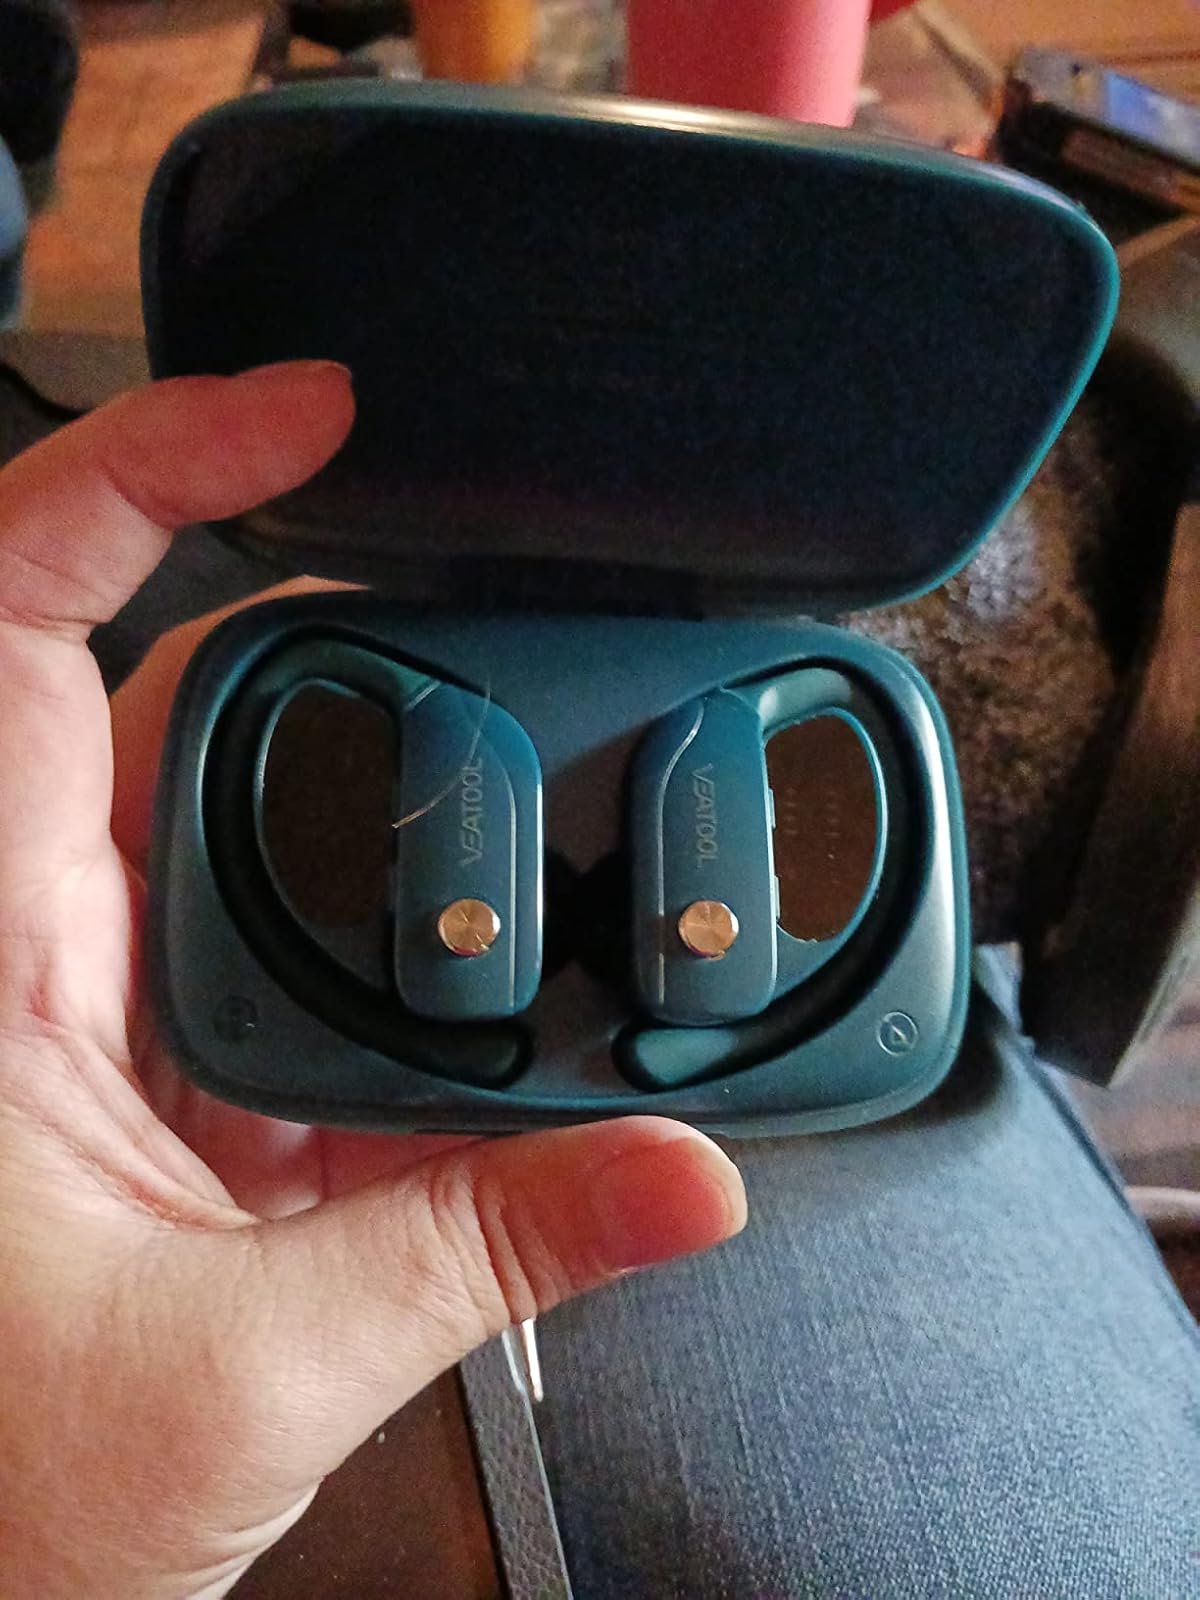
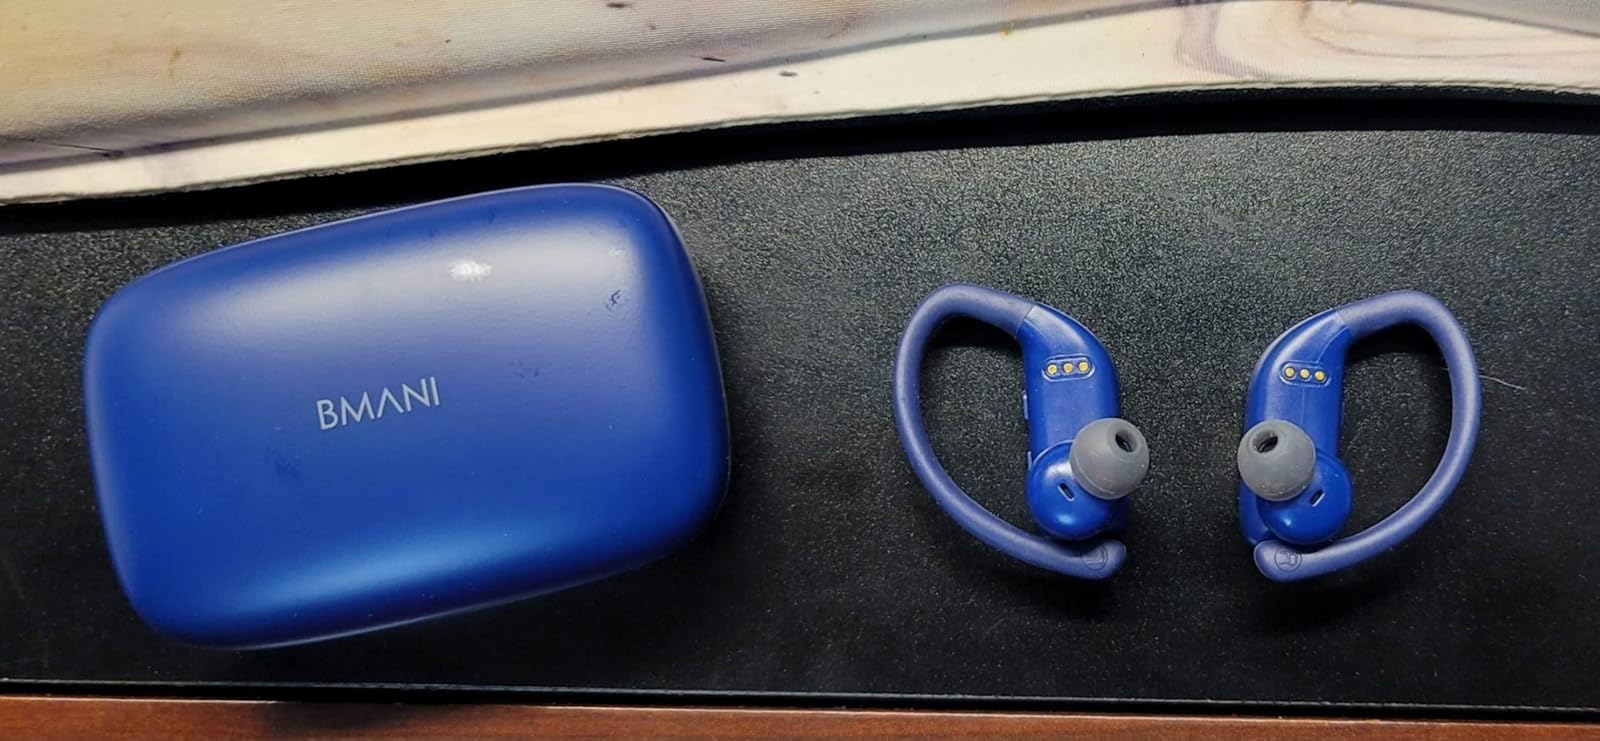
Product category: earbuds
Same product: no